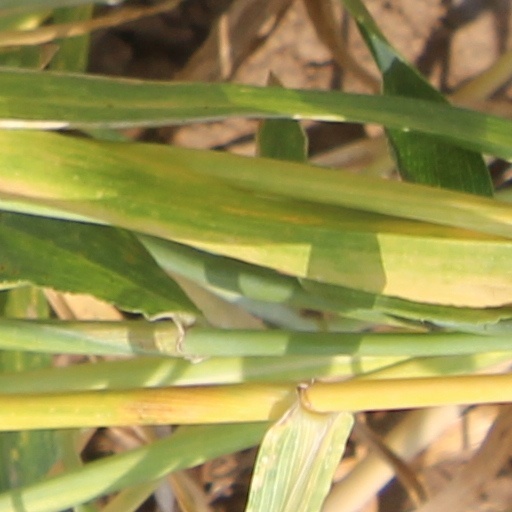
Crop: wheat